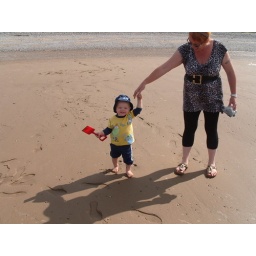
me with me nannie on the beach in wales i loved the water and me red spade